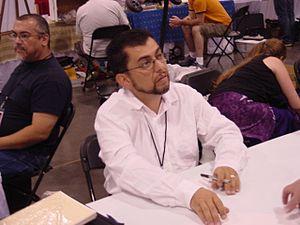
Jaime Hernandez né en 1959 est auteur de bande dessinée. Avec son frère Gilbert et, au début, leur autre frère Mario, il a créé le comix Love and Rockets où il se consacre à la série Locas qui raconte entre autres la vie quotidienne de Maggie et Hopey, deux habitantes d'une banlieue hispanique de Los Angeles.